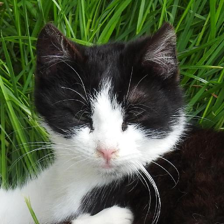
Label: animals